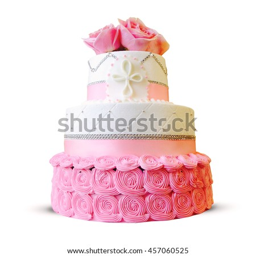
isolated religious cake on a white background